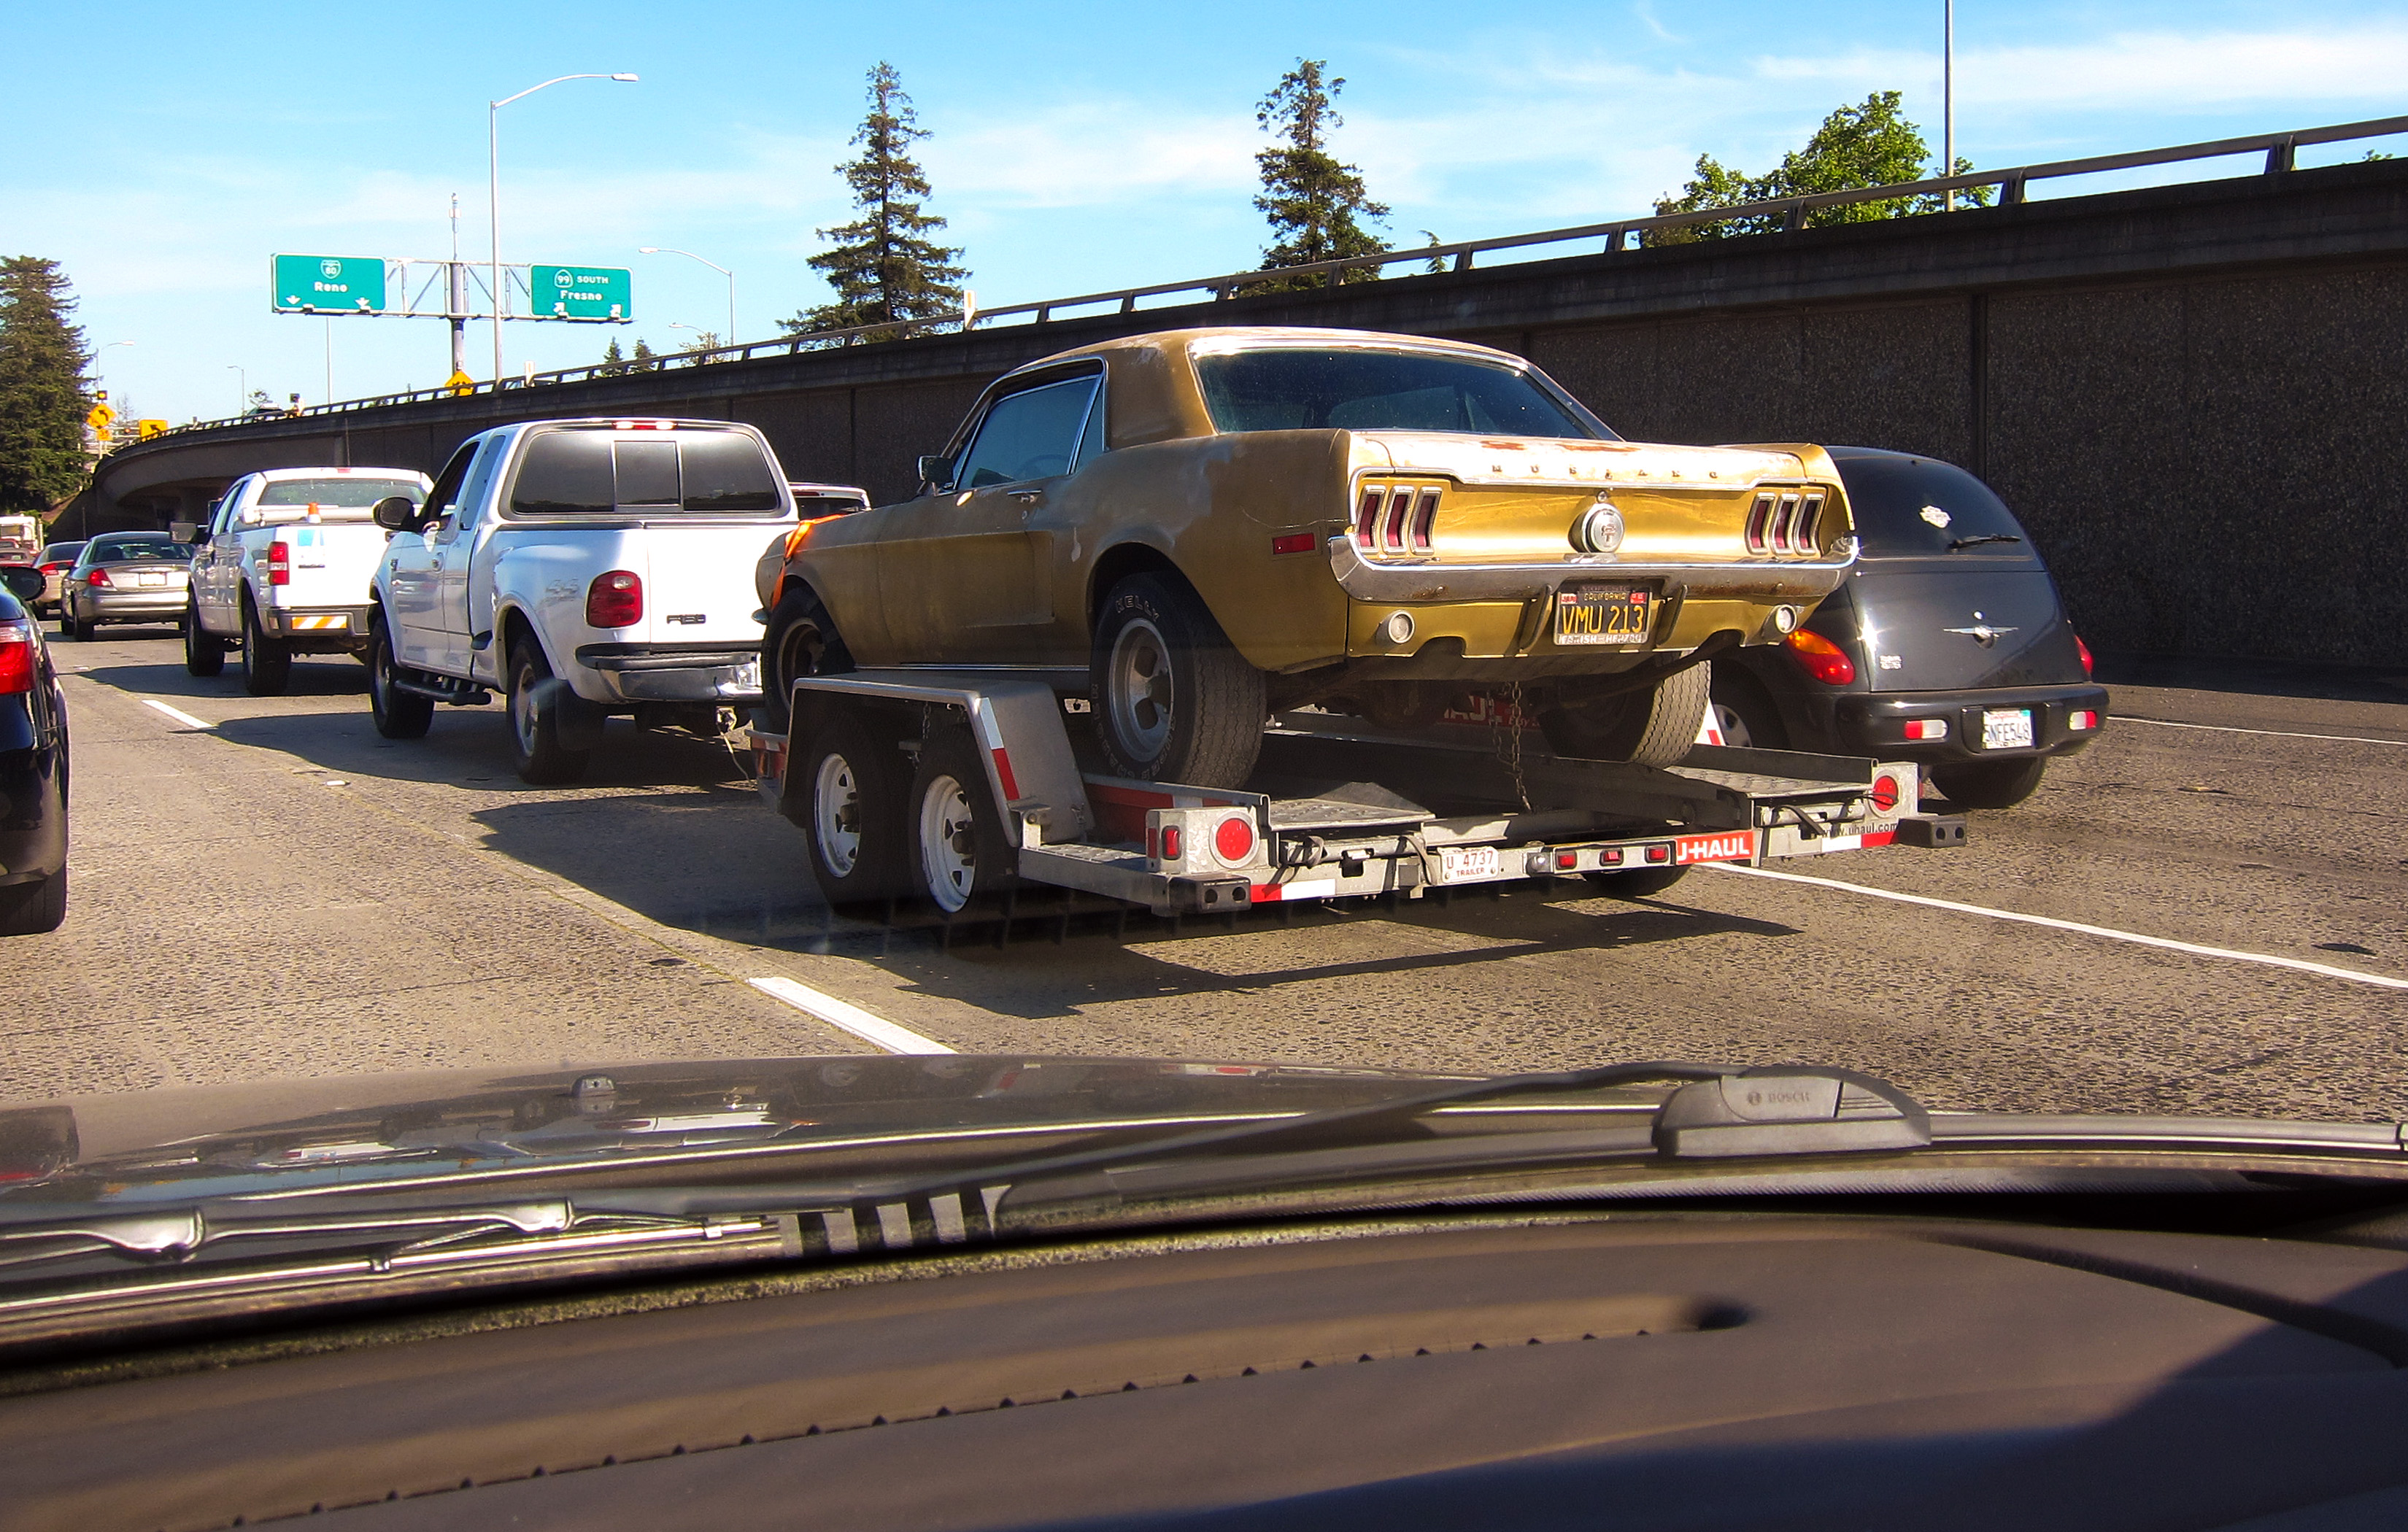
car, driving, freeway, vehicle, motor vehicle, project, racing, i80, mustang, 365, fordmustang, the80, auto racing, automobile make, automotive exterior, stock car racing